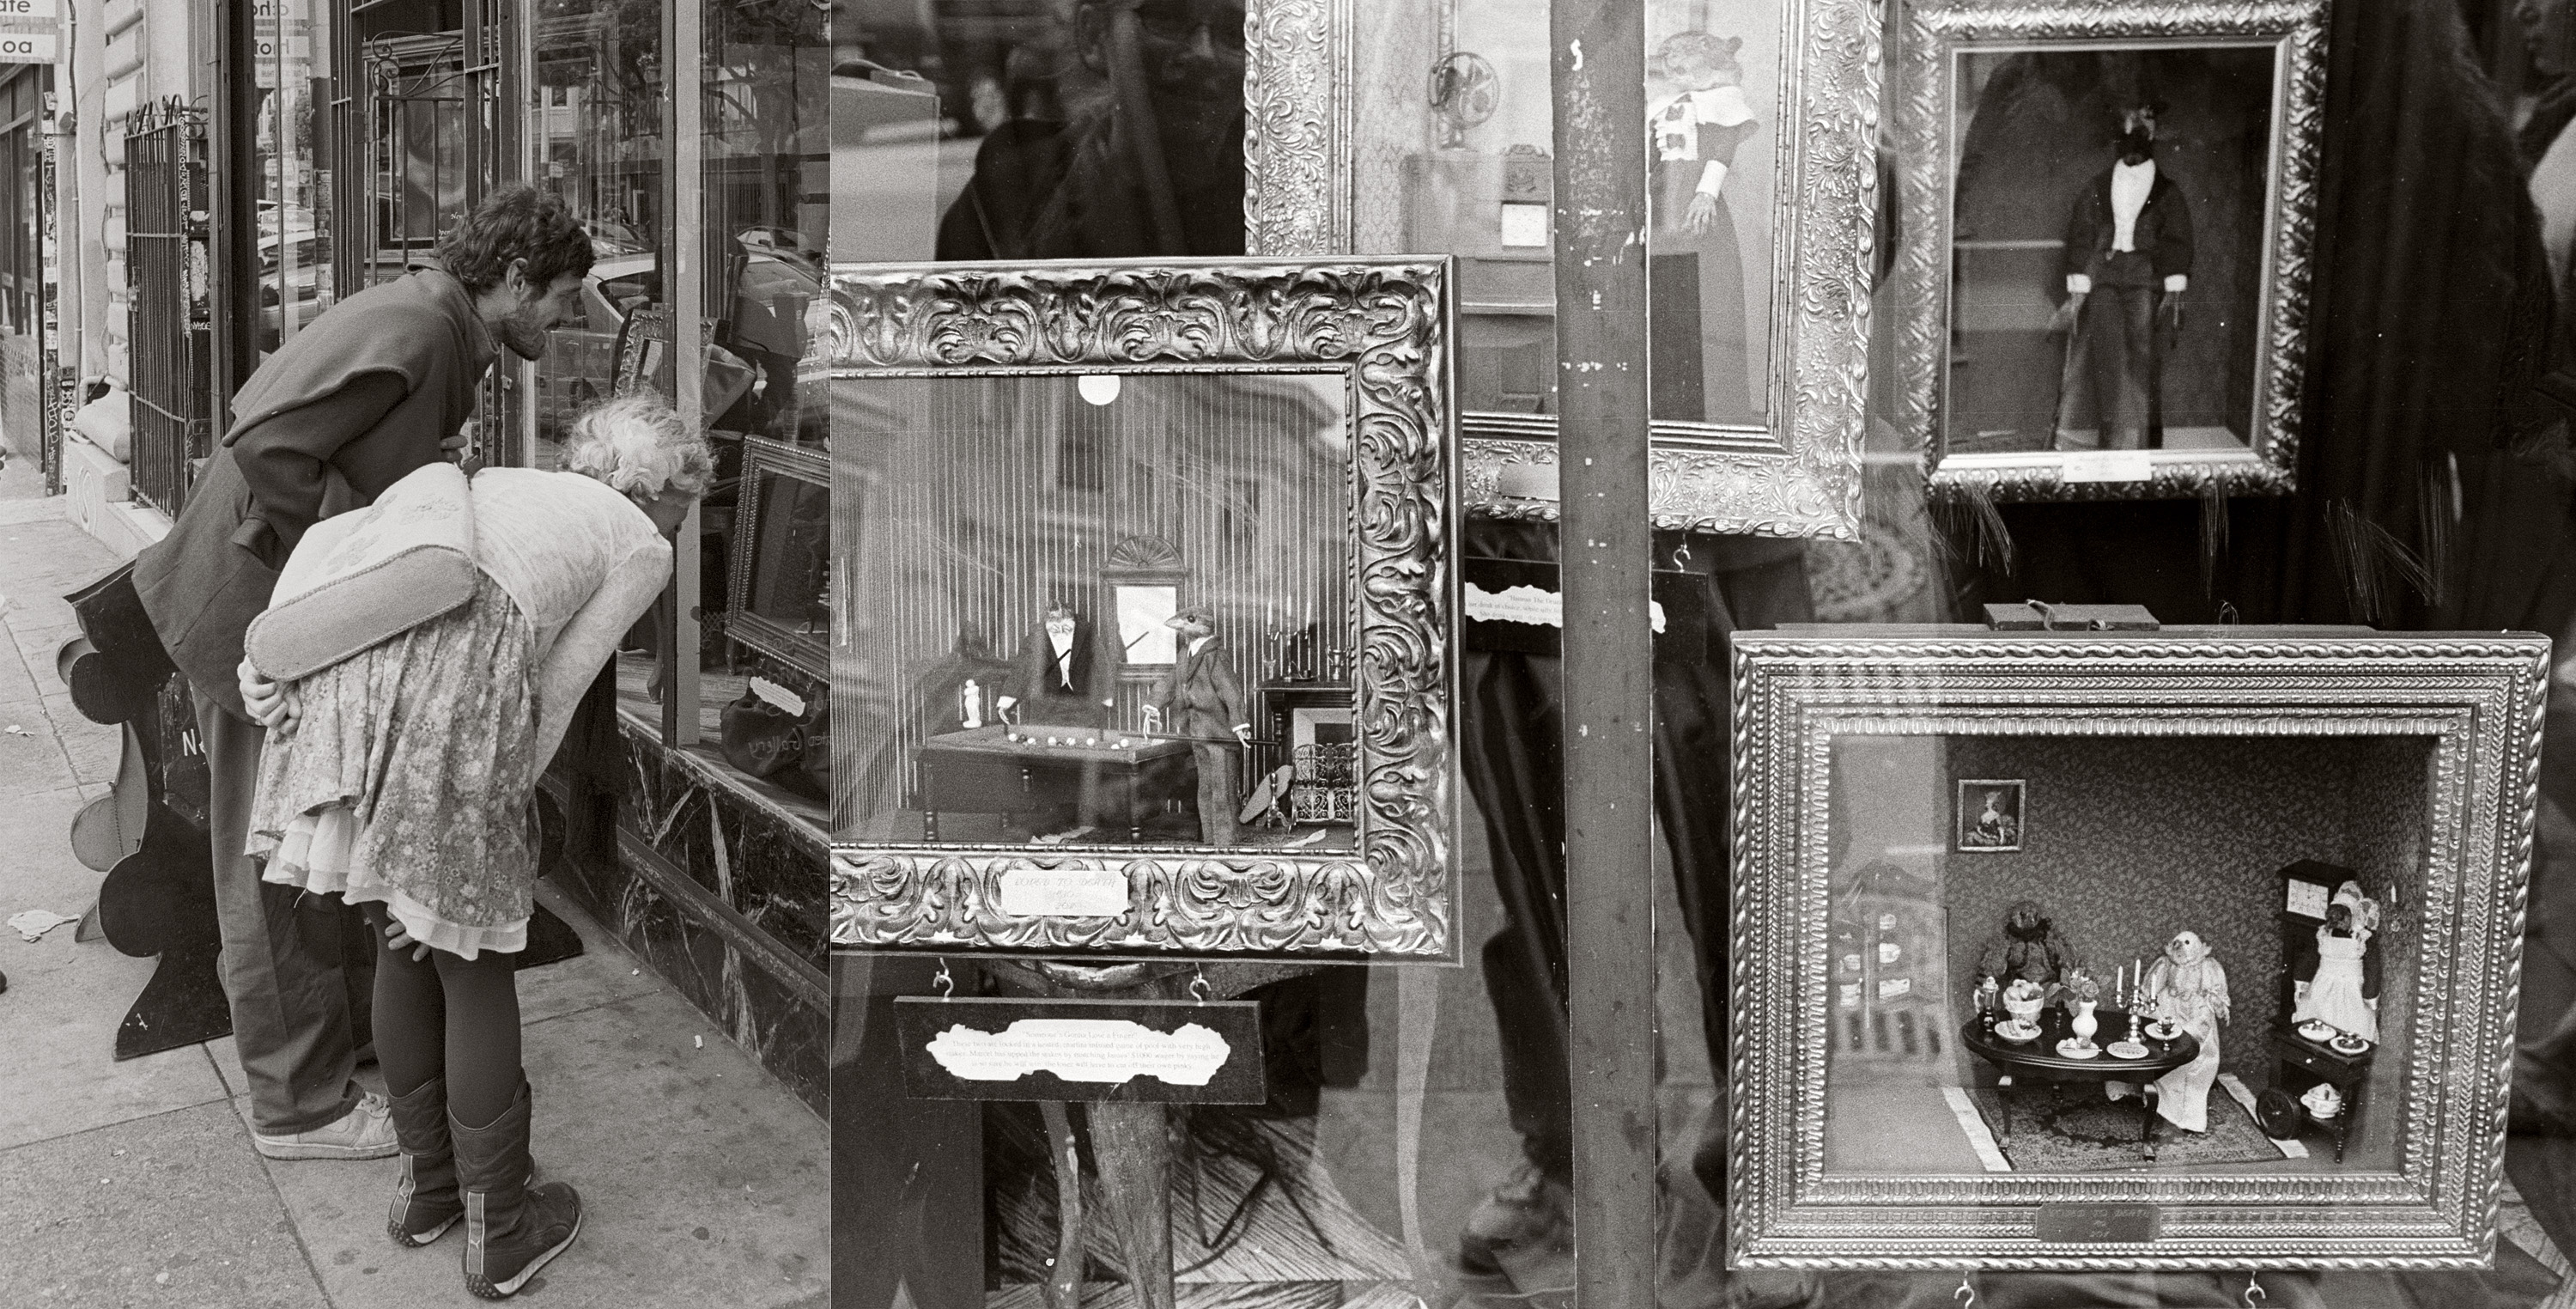
black and white, road, white, street, store, monochrome, california, sanfrancisco, photograph, history, haightstreet, lovedtodeath, monochrome photography